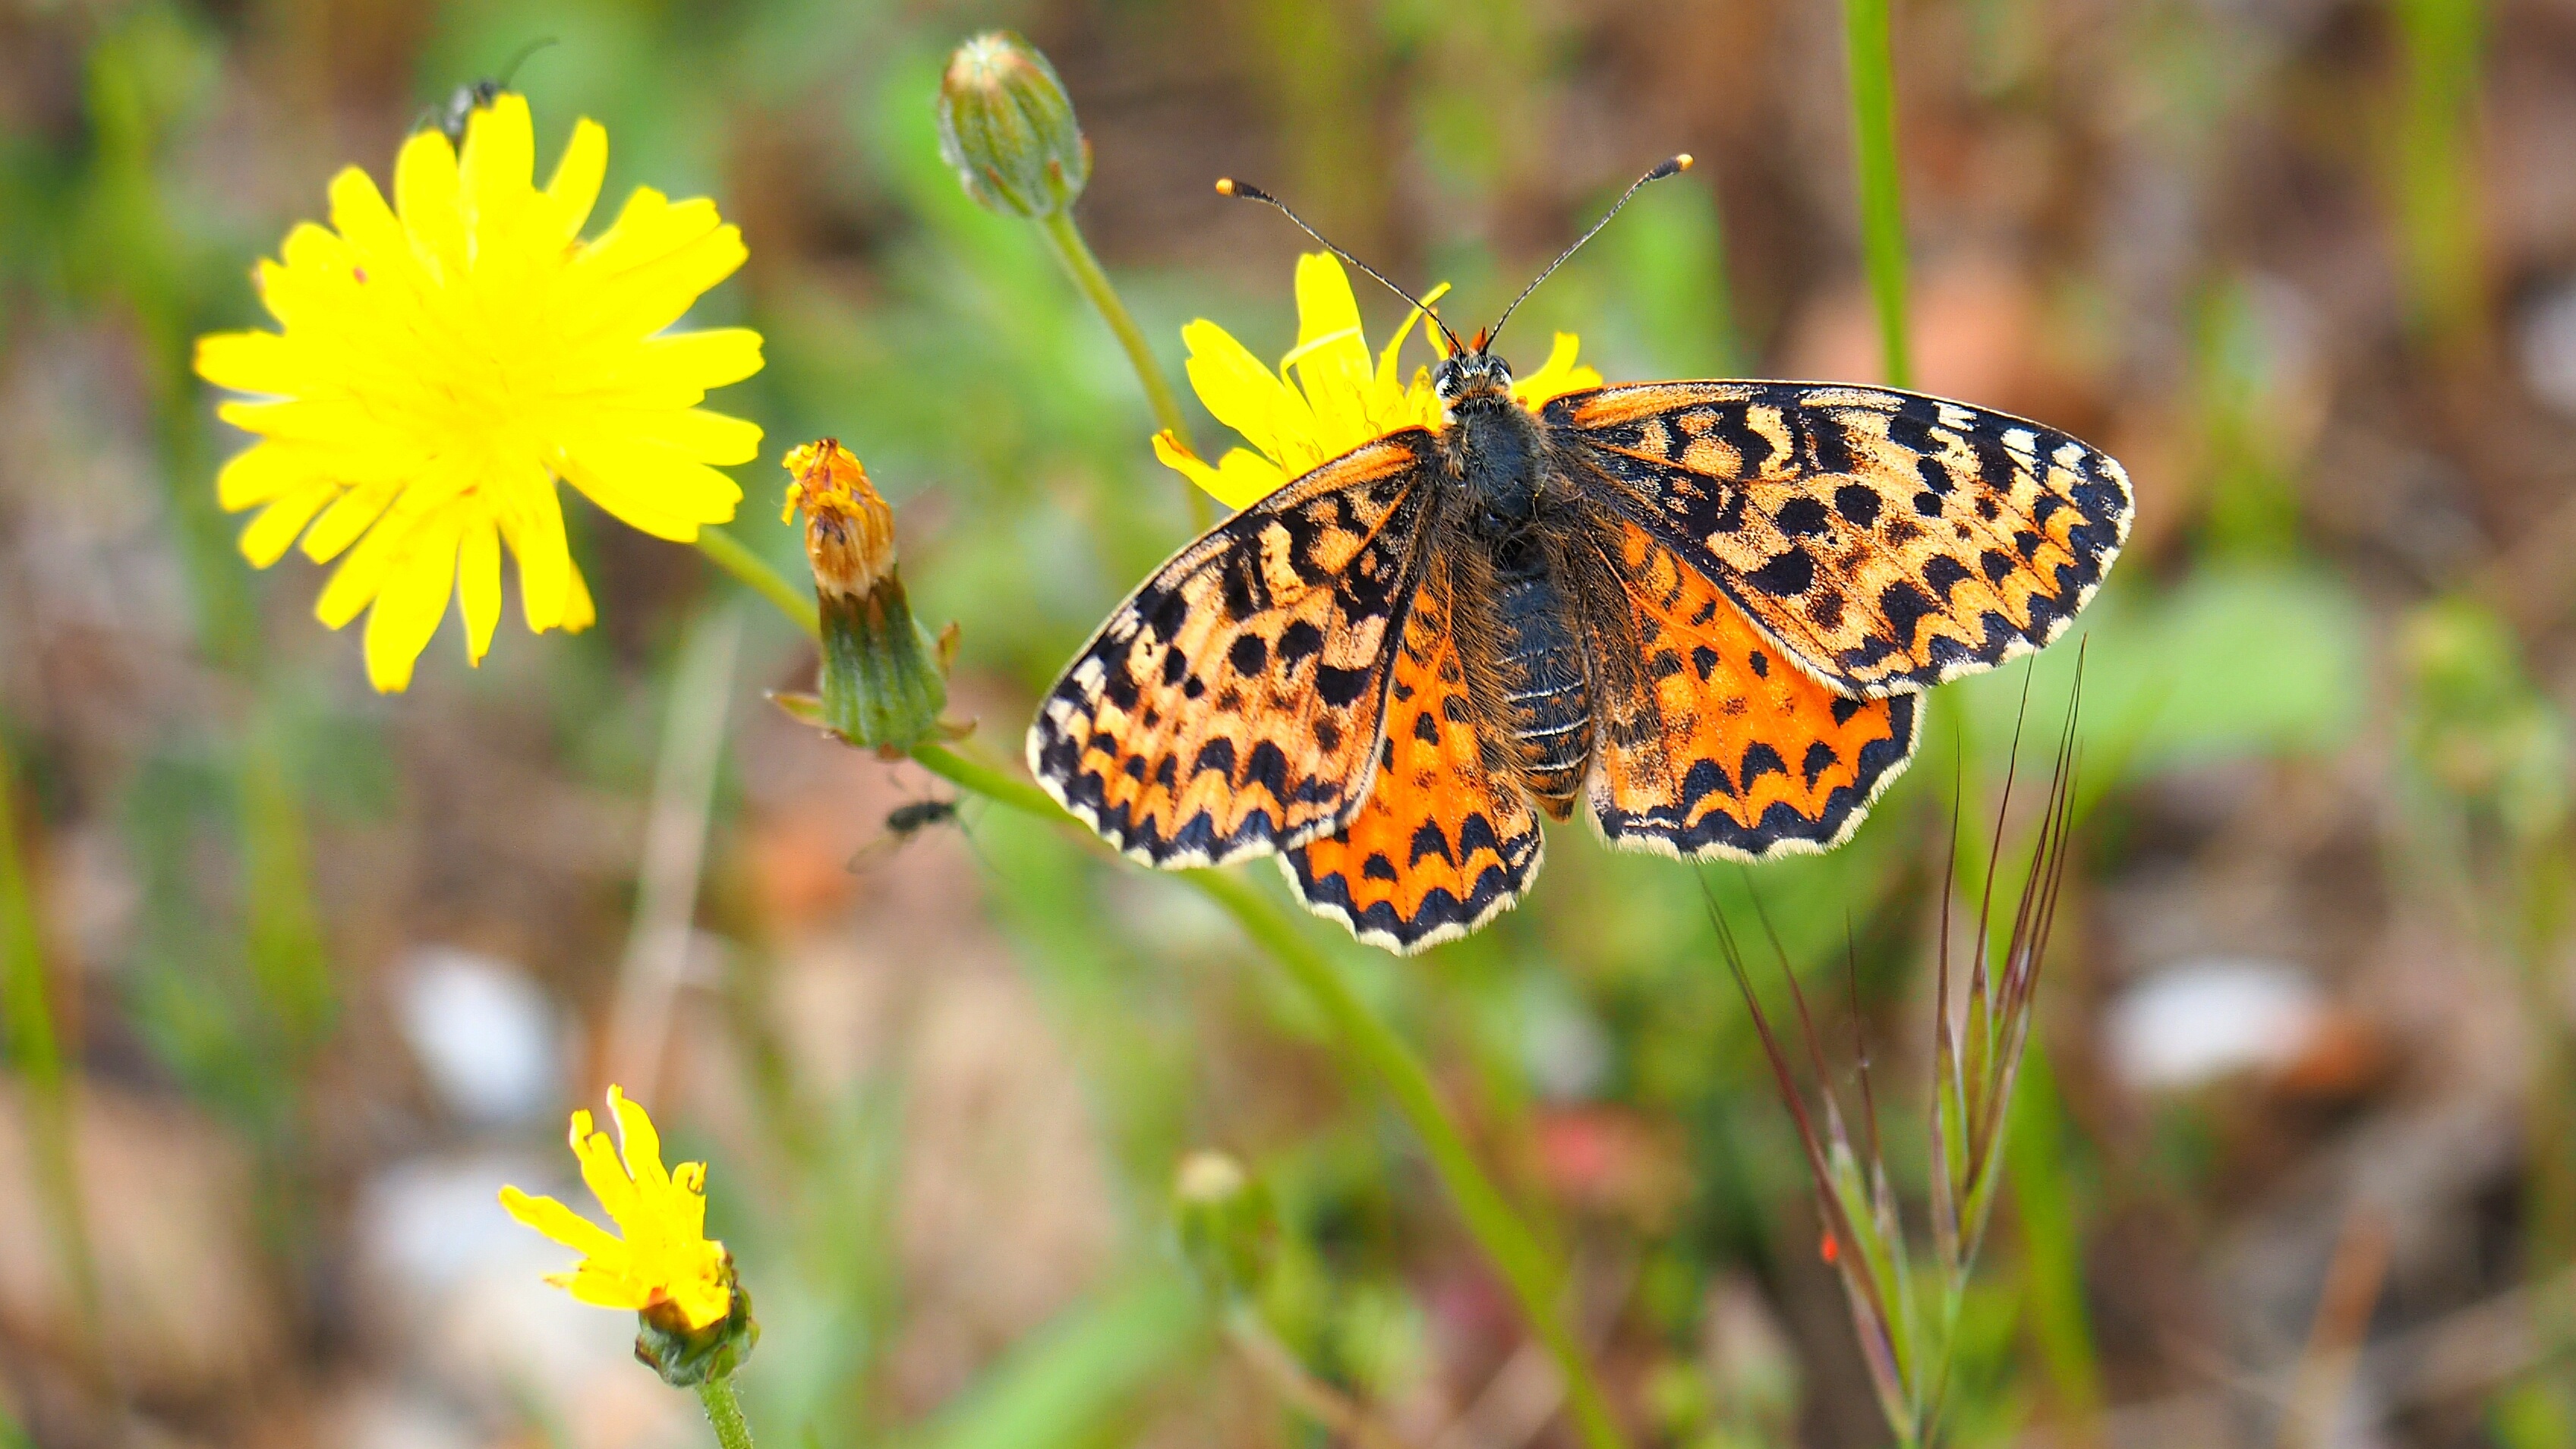
nature, plant, prairie, flower, wildlife, insect, macro, botany, butterfly, yellow, flora, fauna, invertebrate, wildflower, close up, monarch butterfly, nectar, macro photography, arthropod, pollinator, moths and butterflies, lycaenid, medium mother of pearl